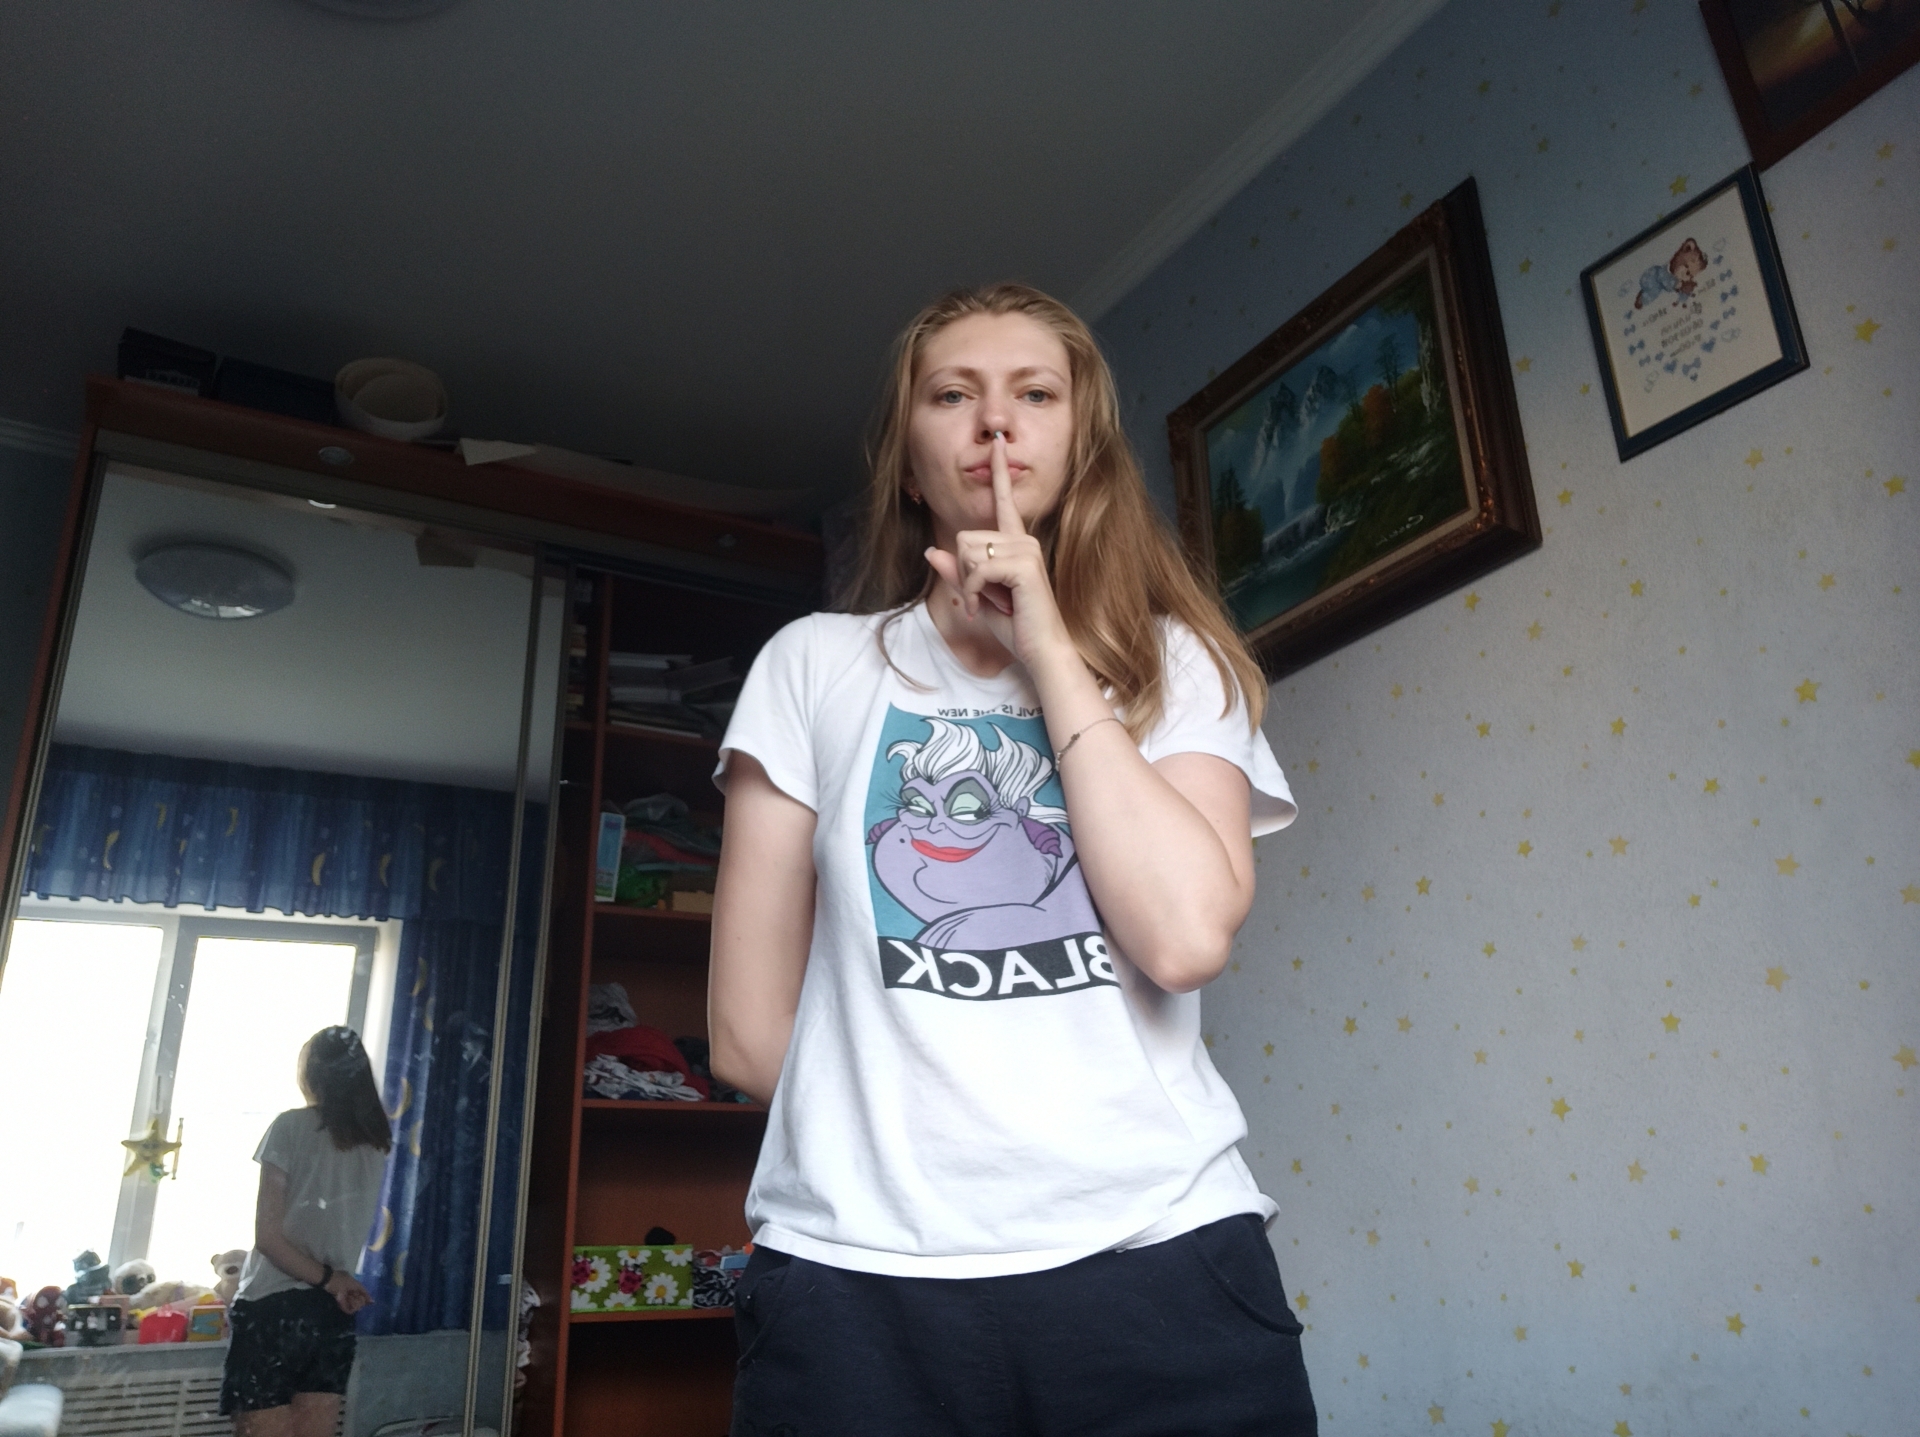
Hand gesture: mute